Serhiy Zhadan

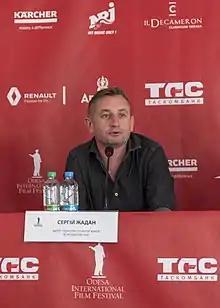
Zhadan in the 2017 Odesa International Film Festival

Zhadan's prose is so poetic, his free verse so prosaic. It is difficult to assign a genre to his work: memoir, travelogue, timely or untimely meditation – or a mixture of all these, centered on the themes "my generation" and "our epoch".